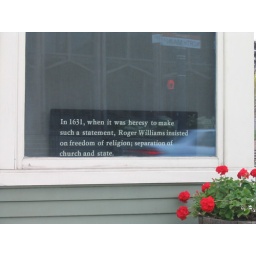
Libertarian Rhode Island pride on display in the window of the Roger Williams National Memorial building in Providence.